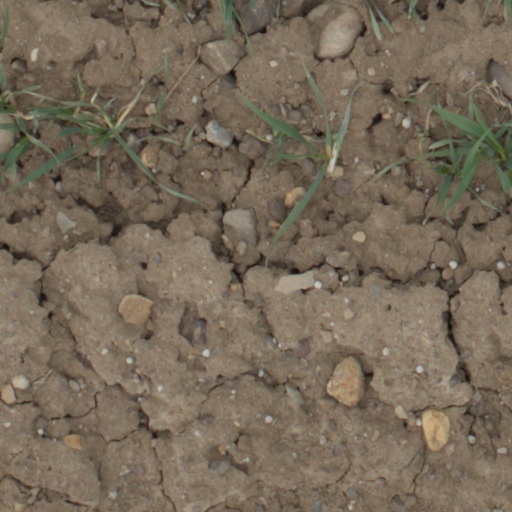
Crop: wheat